No. 3 Operational Training Unit RAAF

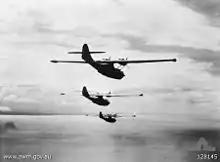
Catalina aircraft from No. 3 Operational Training Unit in 1943

No. 3 Operational Training Unit (3OTU) was the Royal Australian Air Force's main seaplane training unit during World War II.